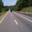
Label: road